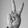
ASL letter: V